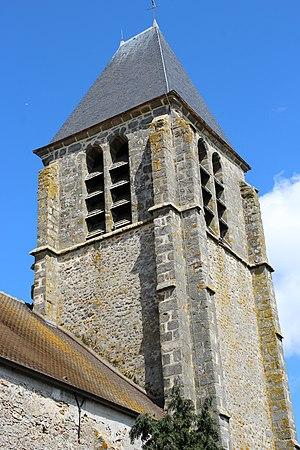
L'église Saint-Germain de Gometz-la-Ville en France.